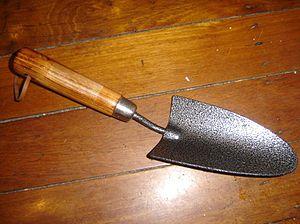
Le transplantoir est une sorte de petite truelle individuelle à manche court et lame métallique en forme de pelle, utilisé pour casser la croûte de terre, mélanger des engrais, faire des trous pour des plantations ou des repiquages.